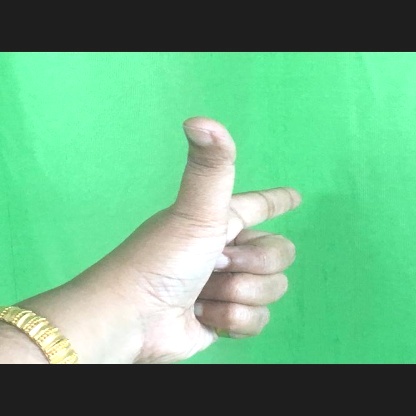
Mudra: Chandrakala